Unleashed (Bow Wow album)

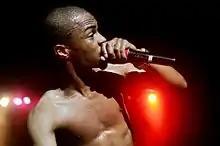
T.I. had a ghostwriting credit on the album.

The lead single, titled "Let's Get Down", which was co-written by a then unknown, Clifford Harris (aka T.I.). Bow Wow talked with "Billboard" on wanting to make an impact, after changing his name and wanting to work with rapper Baby, saying that he was looking for a single that would grab people's attention and that Baby's inclusion almost didn't happen but then changed his mind to work with him on the song. In September 2003, in an interview with website Whudat, T.I. talked about his contribution to Bow Wow's third album and the song itself: "Yeah this time around I wrote some songs for him. Even on the single, 'Let's Get Down'. I wrote the third verse and the hook. Usually how we did it was [Jazze Pha] he'll write one verse, Bow Wow would write one verse, his homeboy Rocka would write one, and I'd write a verse and come up with the hook." In 2009, in an interview with "HipHopDX", Bow Wow commented on how getting T.I. to ghostwrite for him on his third album didn't tarnish his credibility as a rapper, saying that he learned about the songwriting process by contributing about 85 percent to the album while T.I. wrote a full song and a couple verses to a few tracks.